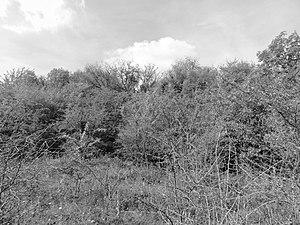
Terril n° 65A dit 10 de Béthune Ouest, Fosse n° 10 - 10 bis de la Compagnie des mines de Béthune, Sains-en-Gohelle, Pas-de-Calais, Nord-Pas-de-Calais, France.
La fosse nᵒ 10 - 10 bis de la Compagnie des mines de Béthune est un ancien charbonnage du Bassin minier du Nord-Pas-de-Calais, situé à Sains-en-Gohelle. Les puits sont commencés en juillet 1900 et 1901, et la fosse commence à extraire le 6 juin 1903. De vastes cités sont bâties à proximité de la fosse, et deux terrils, nᵒˢ 65 et 65A, sont édifiés au sud du carreau de fosse.